Albania in the Eurovision Song Contest 2013

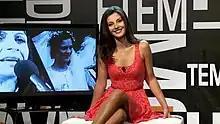
Floriana Garo co-hosted the 51st edition of Festivali i Këngës.

The national broadcaster of Albania, Radio Televizioni Shqiptar (RTSH), organised the 51st edition of Festivali i Këngës in order to select their participant for the Eurovision Song Contest 2013. The competition consisted of two semi-finals on 20 and 21 December, respectively, and the grand final on 22 December 2012, being held at the Palace of Congresses in Tirana. The three live shows were hosted by Albanian television presenter Enkel Demi and Albanian model Floriana Garo.